Charles Macdonald (professor)

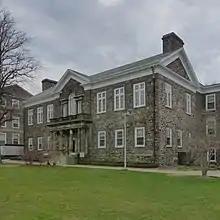
The Macdonald Building commemorates Professor MacDonald

Macdonald married Maryanne Stairs in 1882 in Halifax. She died in 1883 during childbirth, and Macdonald lived alone with their son, not remarrying.